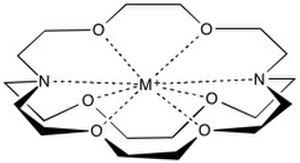
La chimie organique physique, discipline baptisée par Louis Plack Hammett en 1940, est une branche de la chimie organique qui se concentre sur la relation entre structure chimique et réactivité en appliquant les méthodes de la chimie physique à l'étude des molécules organiques.